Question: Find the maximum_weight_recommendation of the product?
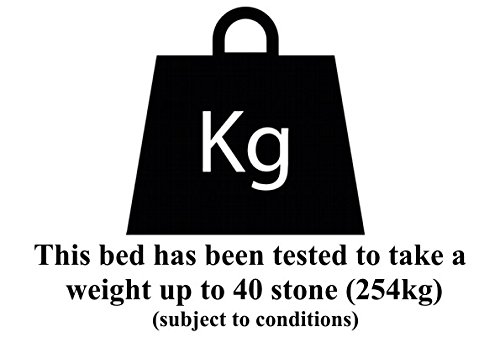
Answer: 254 kilogram